Kandyan Art Association

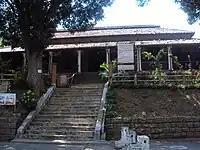
Entrance to Kandyan Arts Association building

Kandyan Art Association is an association formed in 1882 to revitalise traditional Kandyan arts and crafts (such as weaving, wood carving, painting, jewelry making, music and dance) and support the traditional craftsmen by providing them a sales outlet.